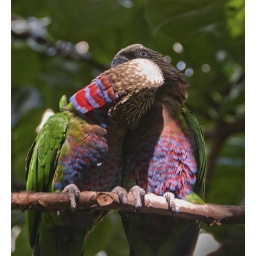
At the Houston Zoo, these parrots in the tropical bird house were really fun to watch.